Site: brandenburg
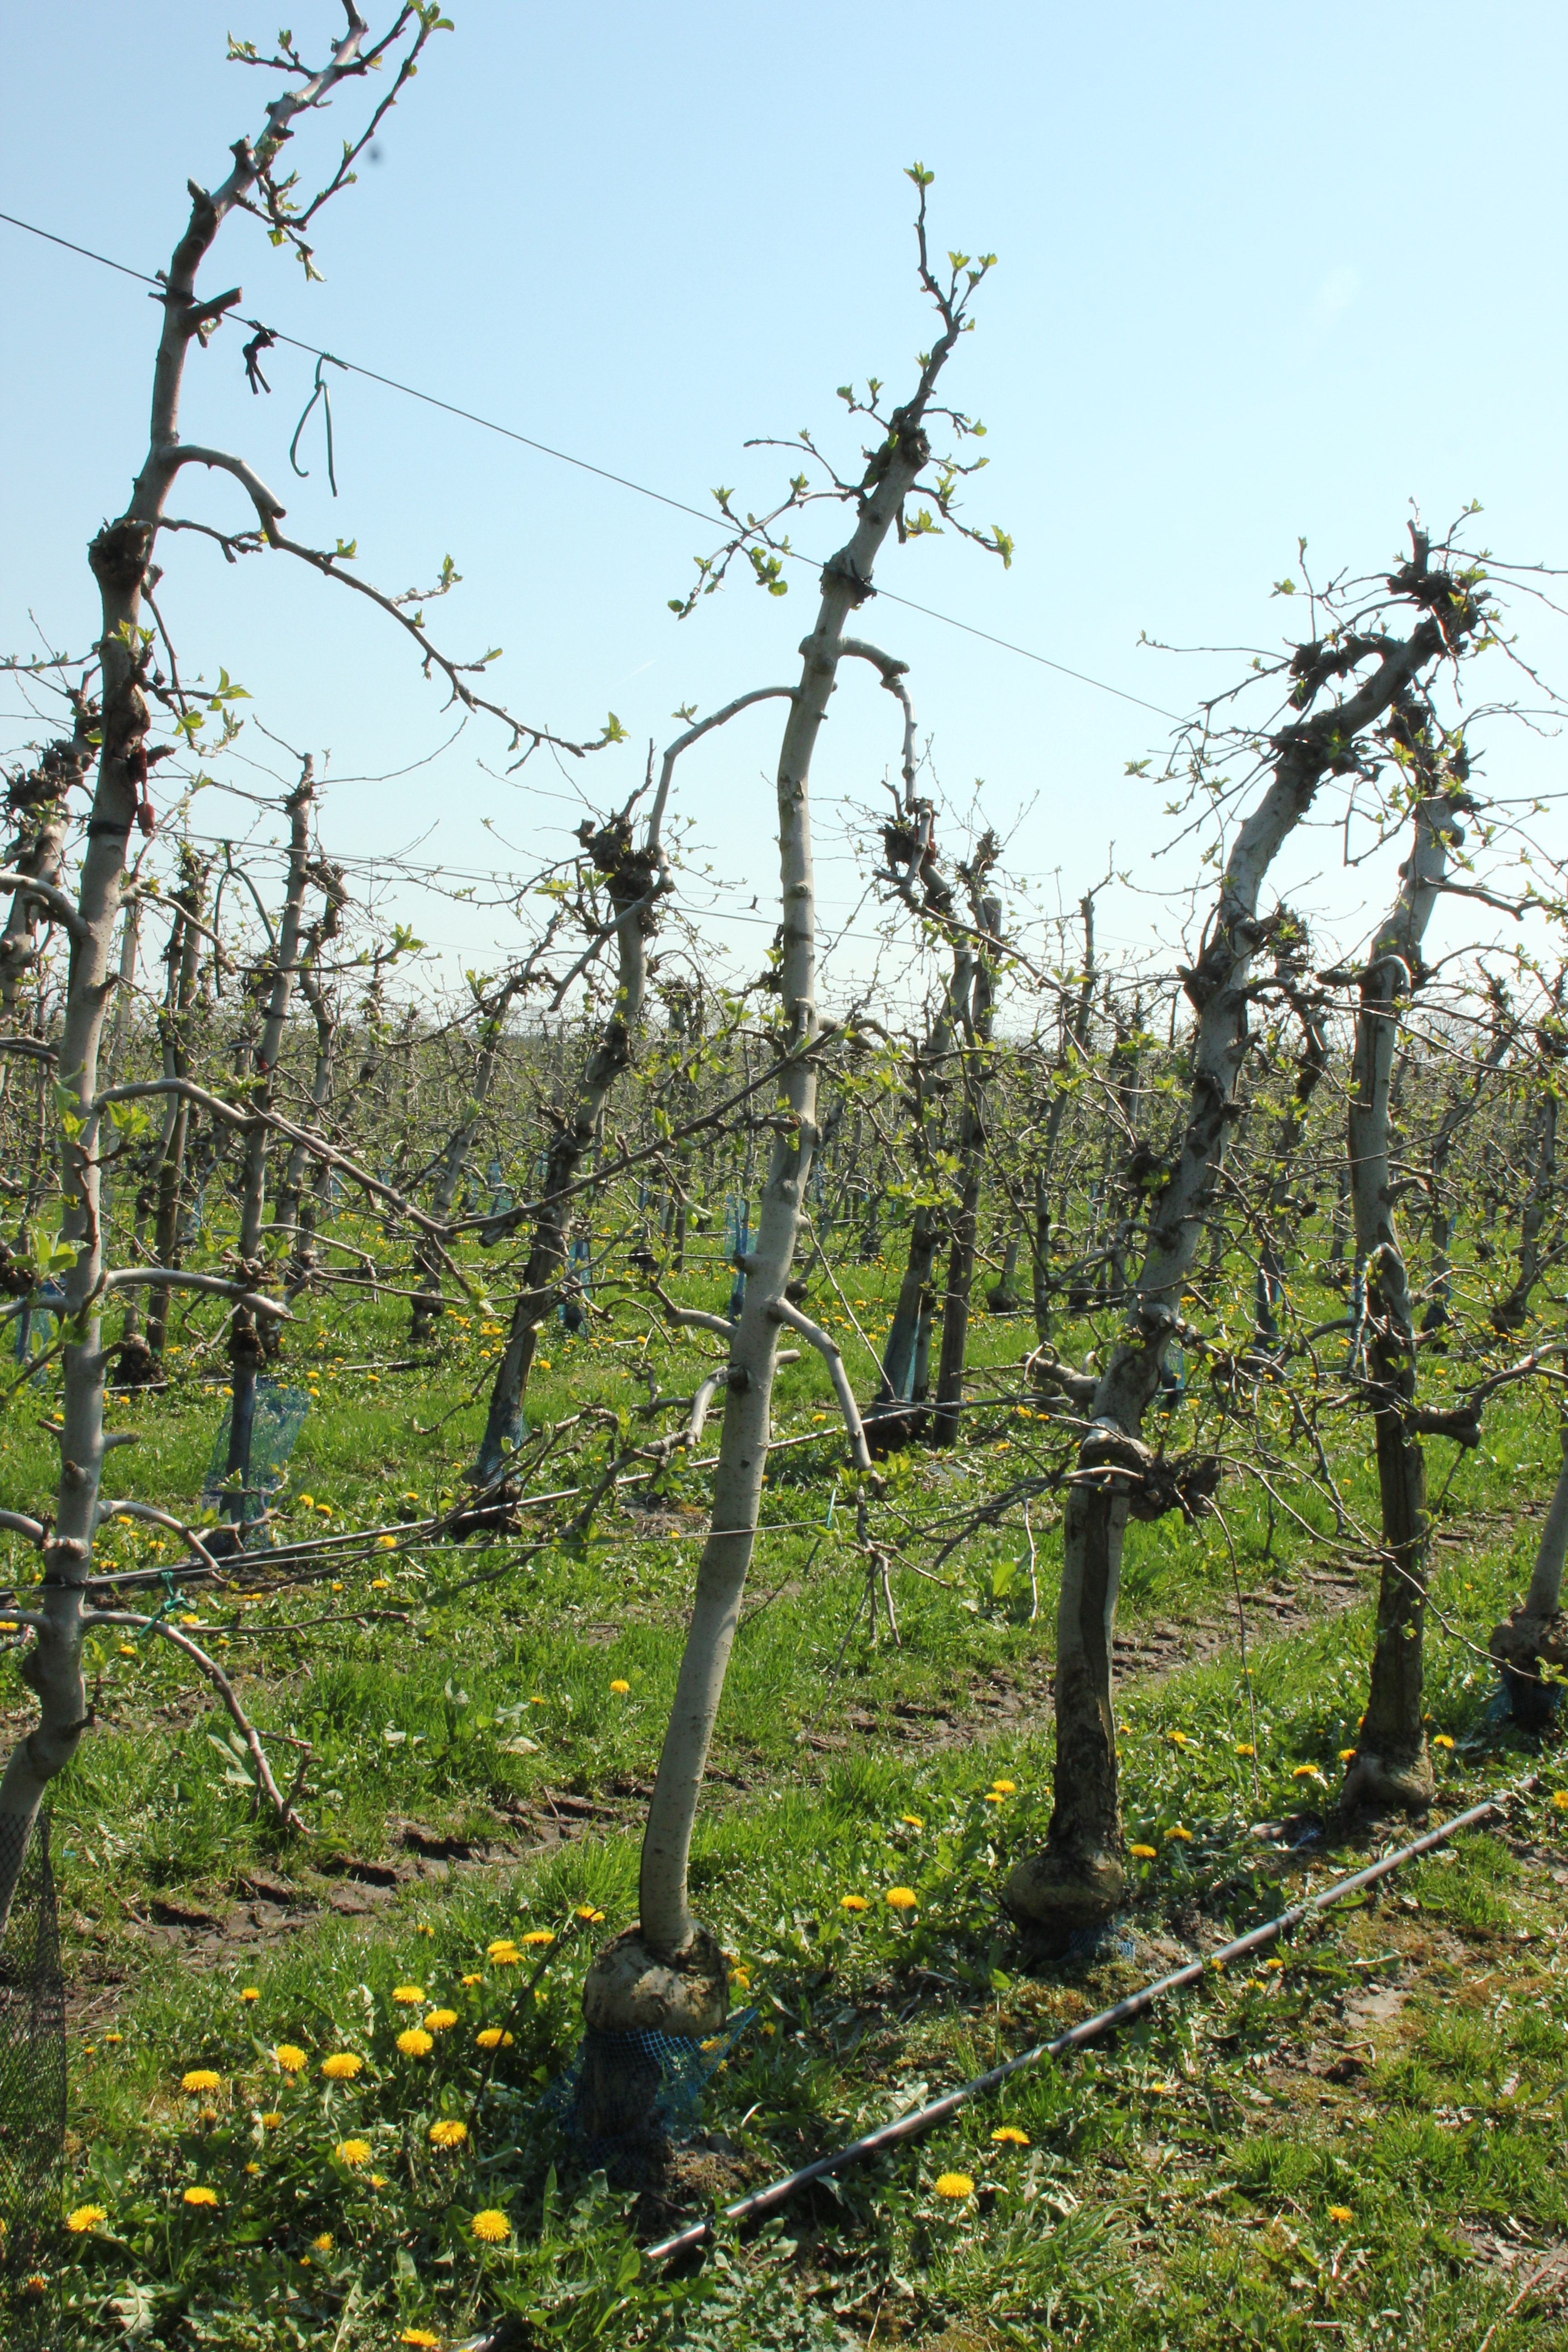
Growth stage (BBCH 56): Inflorescence emergence